Jean-Louis Michel (fencer)

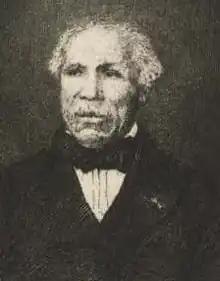
Jean Louis

Jean-Louis Michel (1785–1865) was a Haitian (Ste-Domingue) master in the art of fencing, sometimes hailed as the foremost exponent of the art of fencing in the nineteenth century.